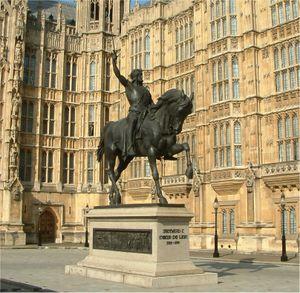
Carlo Marochetti, parfois francisé en Charles Marochetti, né le 14 janvier 1805 à Turin, et mort le 29 décembre 1867 à Paris 16ᵉ, est un sculpteur français.